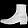
Label: Ankle boot